Iolas Huffman

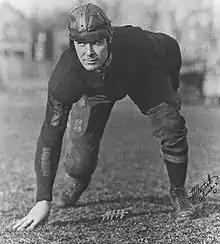
Huffman

Huffman was a native of Chandlersville, Ohio. He enrolled in the medical college at the Ohio State University and played college football and baseball.